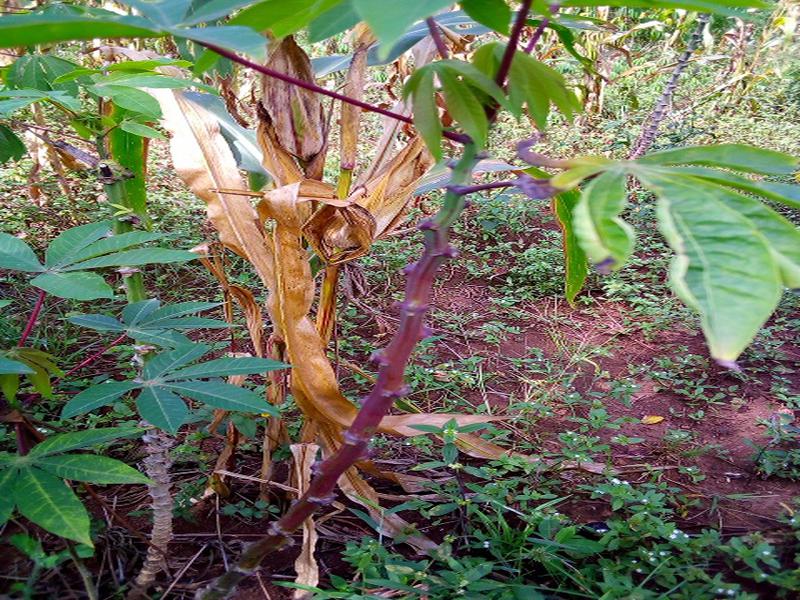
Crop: cassava
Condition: bacterial_blight